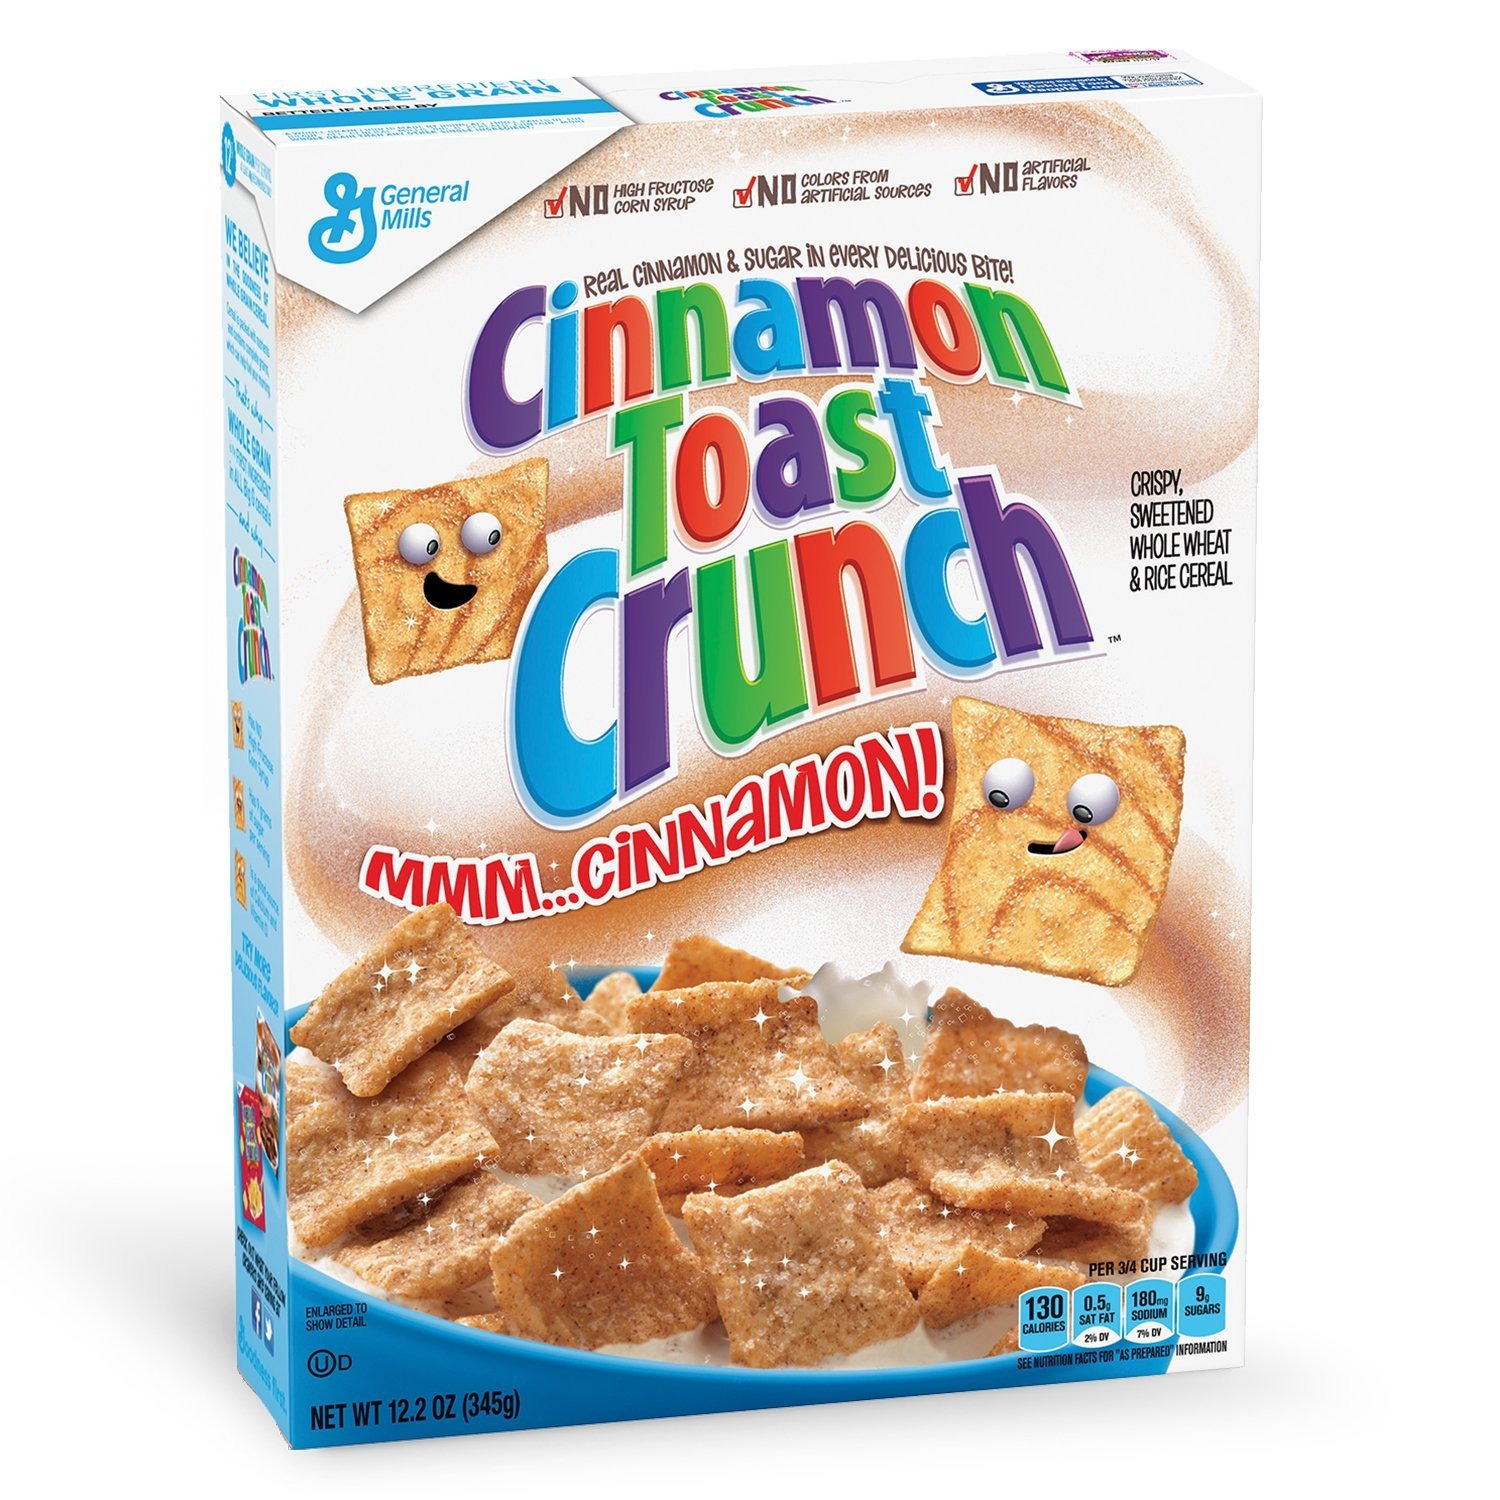
Item Name: Cinnamon Toast Crunch, Cereal, with Whole Grain, 16.2 oz
Bullet Point 1: Cinnamon Toast Crunch Cereal is a delicious breakfast cereal for the entire family to enjoy
Bullet Point 2: A perfect combination of sweet cinnamon sugar and crunch taste in every bite with a one of a kind cinnamilk finish
Bullet Point 3: Enjoy Cinnamon Toast Crunch with milk or by itself at breakfast, as a snack, or whenever
Bullet Point 4: Contains whole grains for a well rounded meal
Bullet Point 5: KIDS SNACK: A pantry staple for breakfast that's a sweet, crunchy cereal. Enjoy with milk for breakfast or by itself for a school snack
Value: 12.2
Unit: Ounce

Price: 7.58